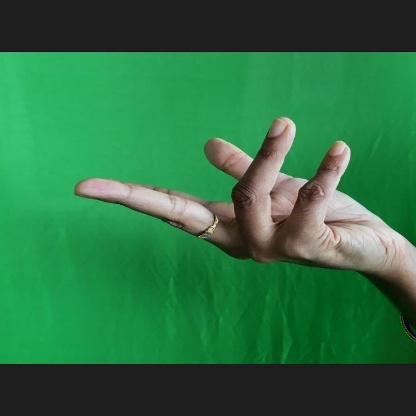
Mudra: Alapadmam